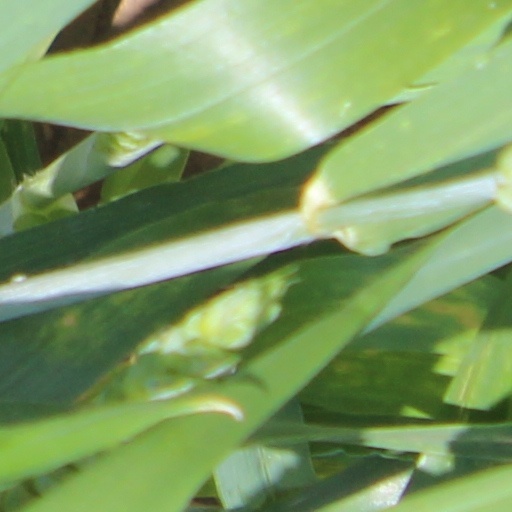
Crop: wheat